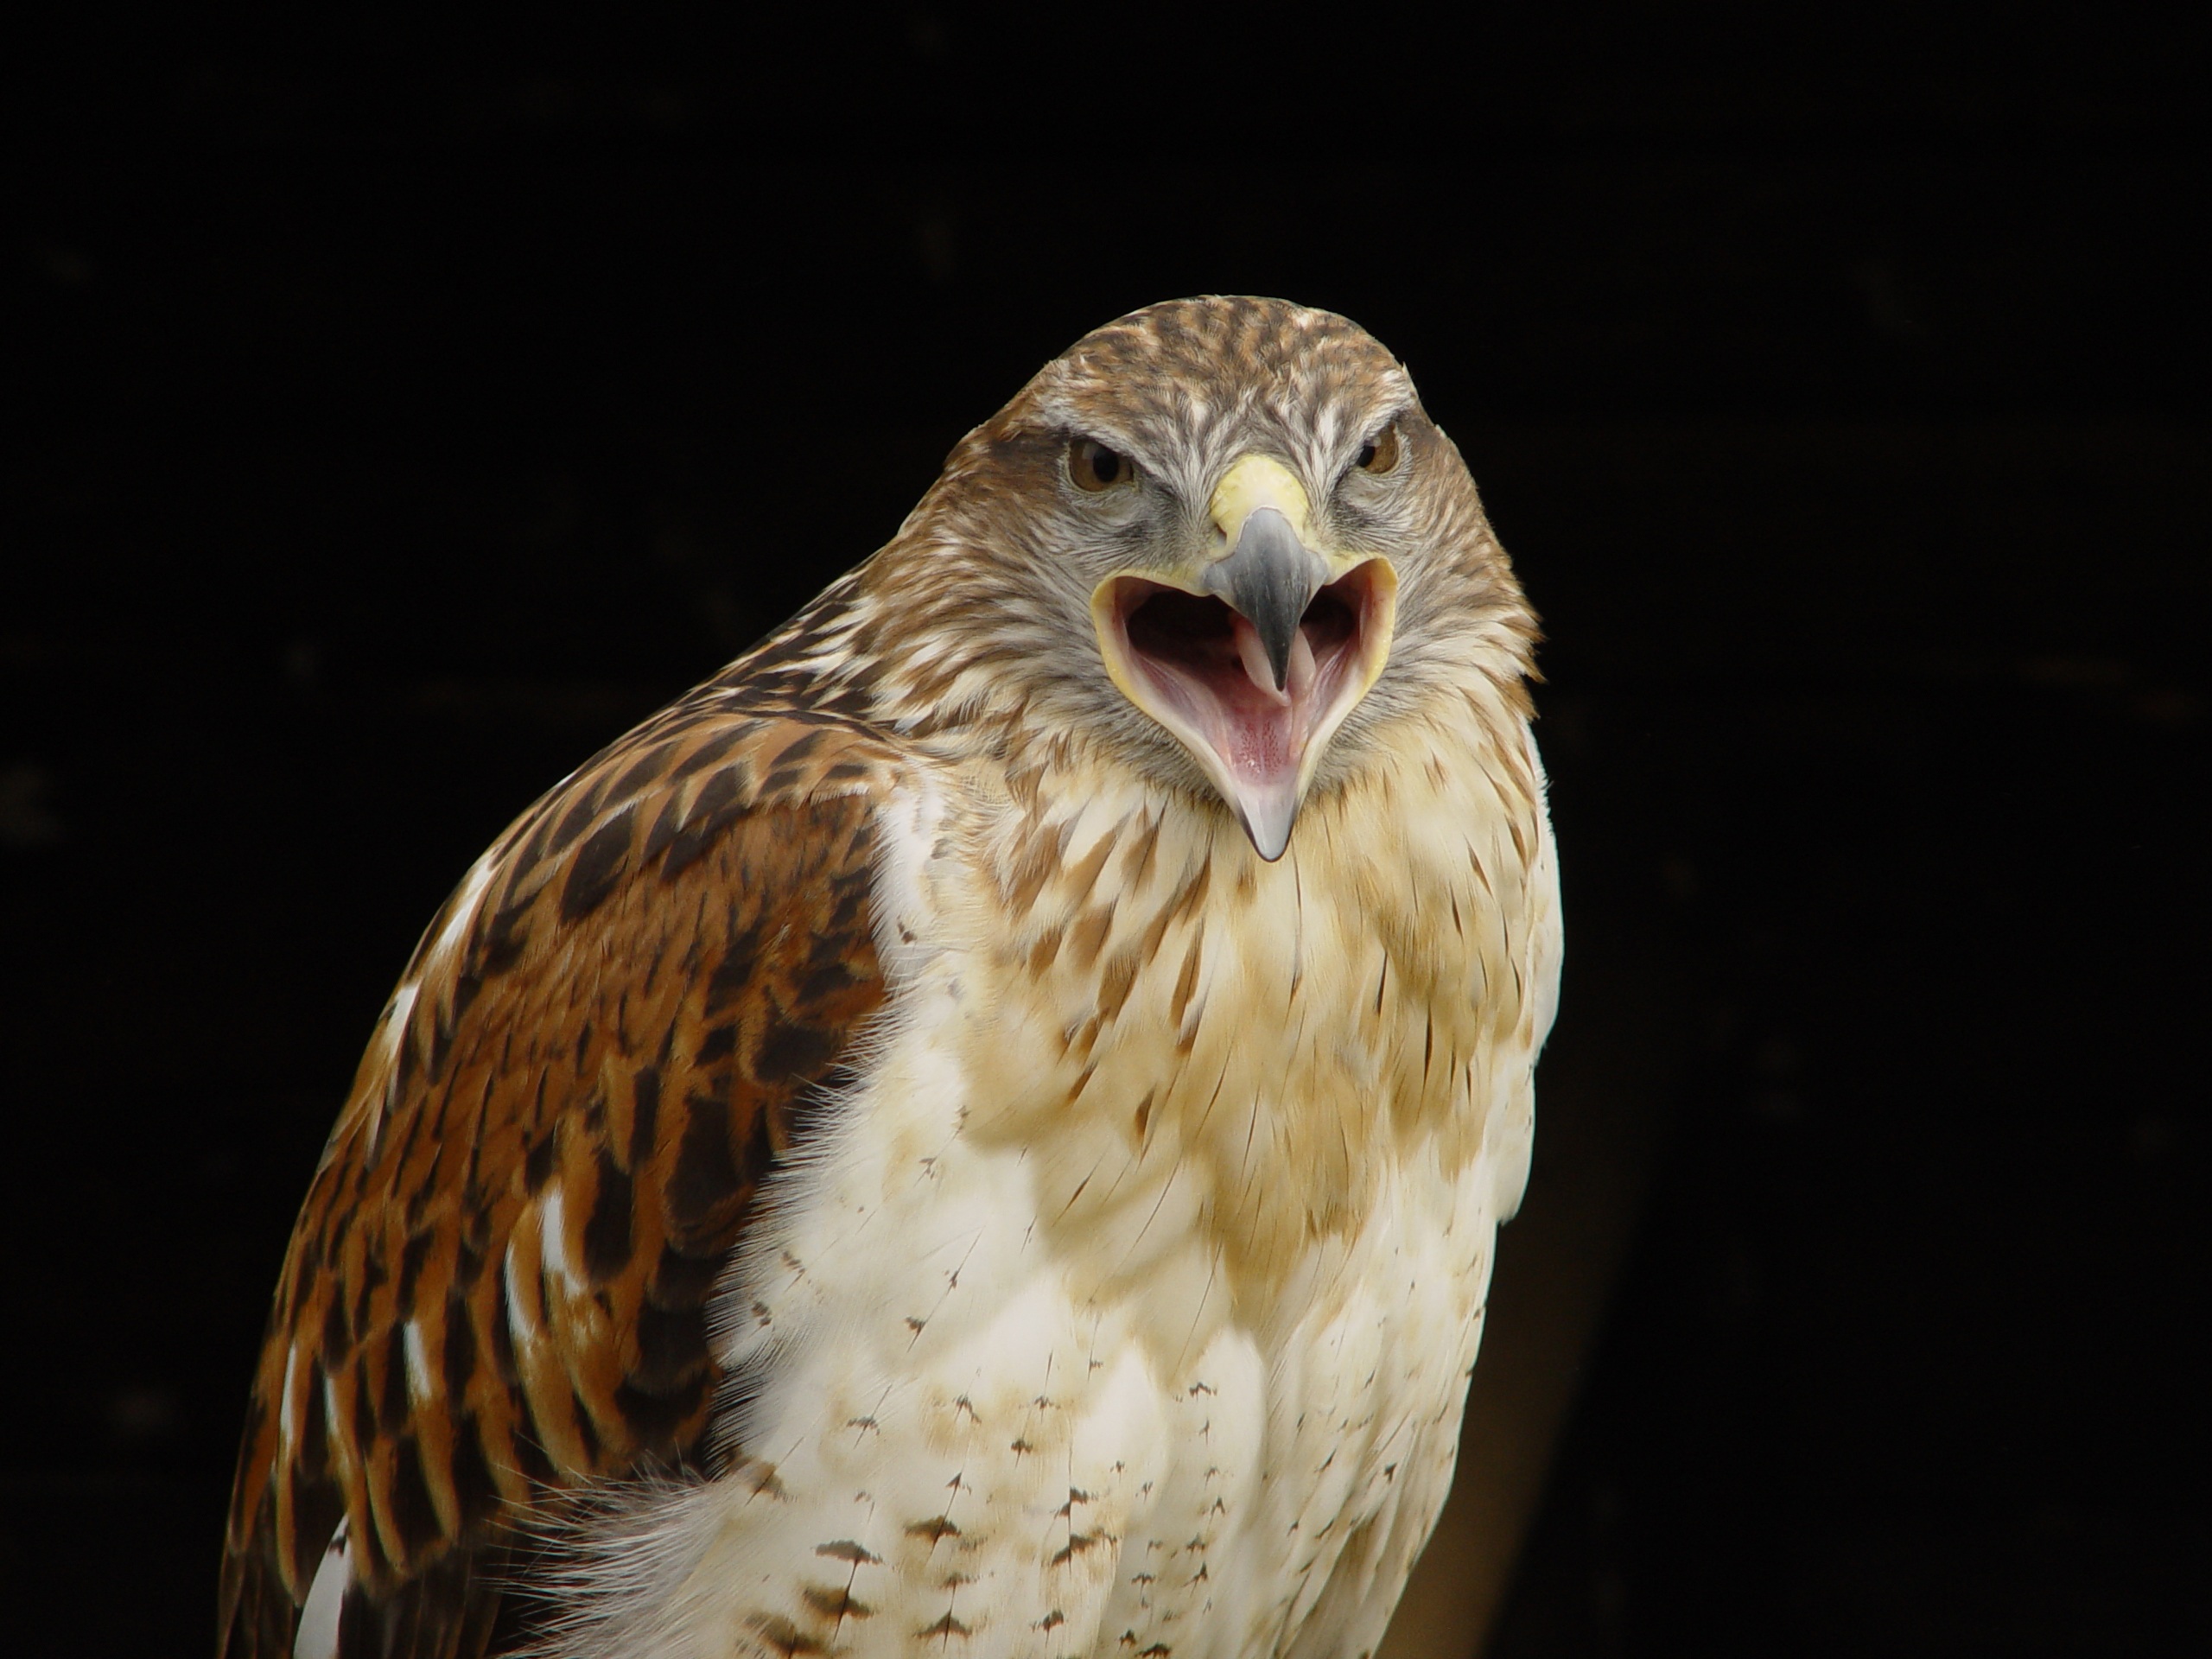
bird, wing, wildlife, beak, hawk, owl, fauna, raptor, bird of prey, close up, vertebrate, falcon, buzzard, accipitriformes, king buzzard